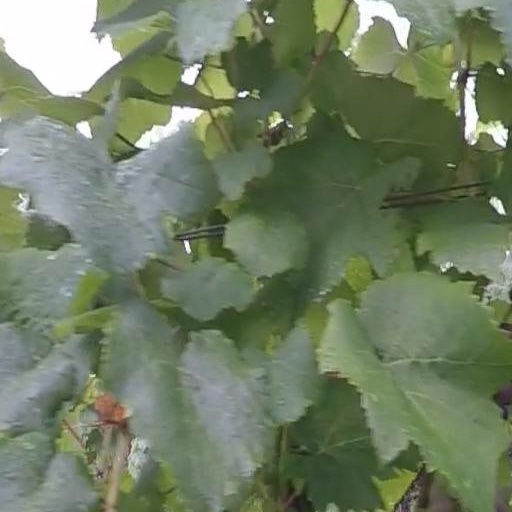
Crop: grape